Golden Circle Air T-Bird

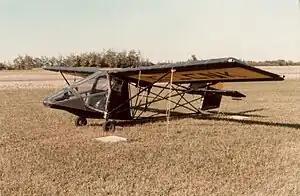
Teratorn Tierra II

The Golden Circle Air T-Bird is a family of high-wing, strut-braced, pusher configuration ultralight aircraft that was produced by Teratorn Aircraft of Clear Lake, Iowa from 1983 to 1989 and then Golden Circle Air of De Soto, Iowa from 1989 until the mid-2000s. From 2011-2021 the aircraft were back in production by Indy Aircraft and from 2021 on by Tbird Aircraft. The aircraft is produced as a kit for amateur construction.